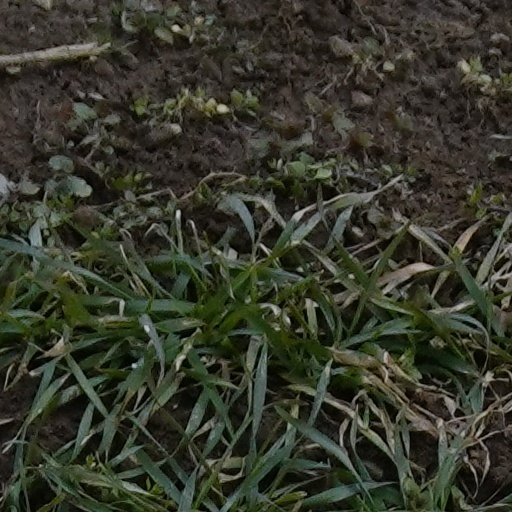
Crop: wheat